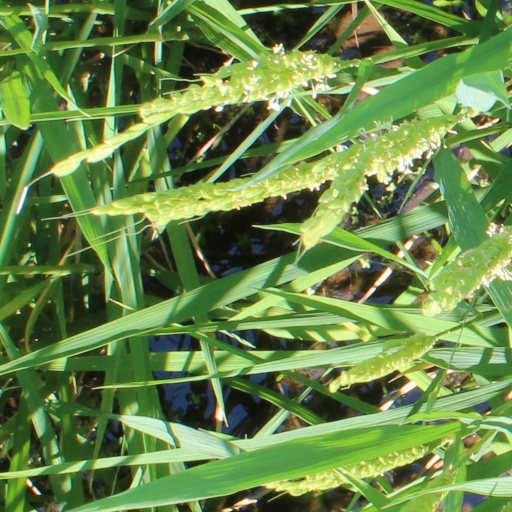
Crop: rice